Northern Wisconsin Co-op Tobacco Pool Warehouse

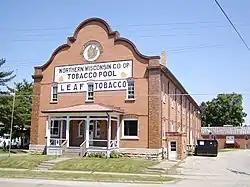
Northern Wisconsin Co-op Tobacco Pool Warehouse

The Northern Wisconsin Co-op Tobacco Pool Warehouse or Bekkedal Leaf Tobacco Warehouse is located at 504 East Decker Street Viroqua, Vernon County, Wisconsin USA. It was designed by the architects Parkinson & Dockendorff. It was added to the National Register of Historic Places on November 14, 2003.